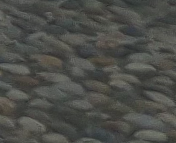
Surface type: cobblestone